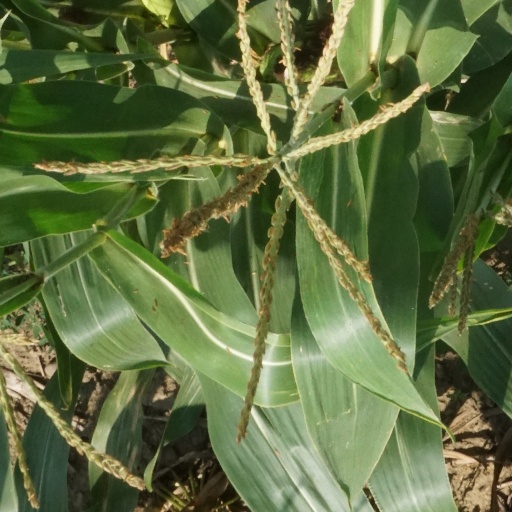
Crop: maize; corn